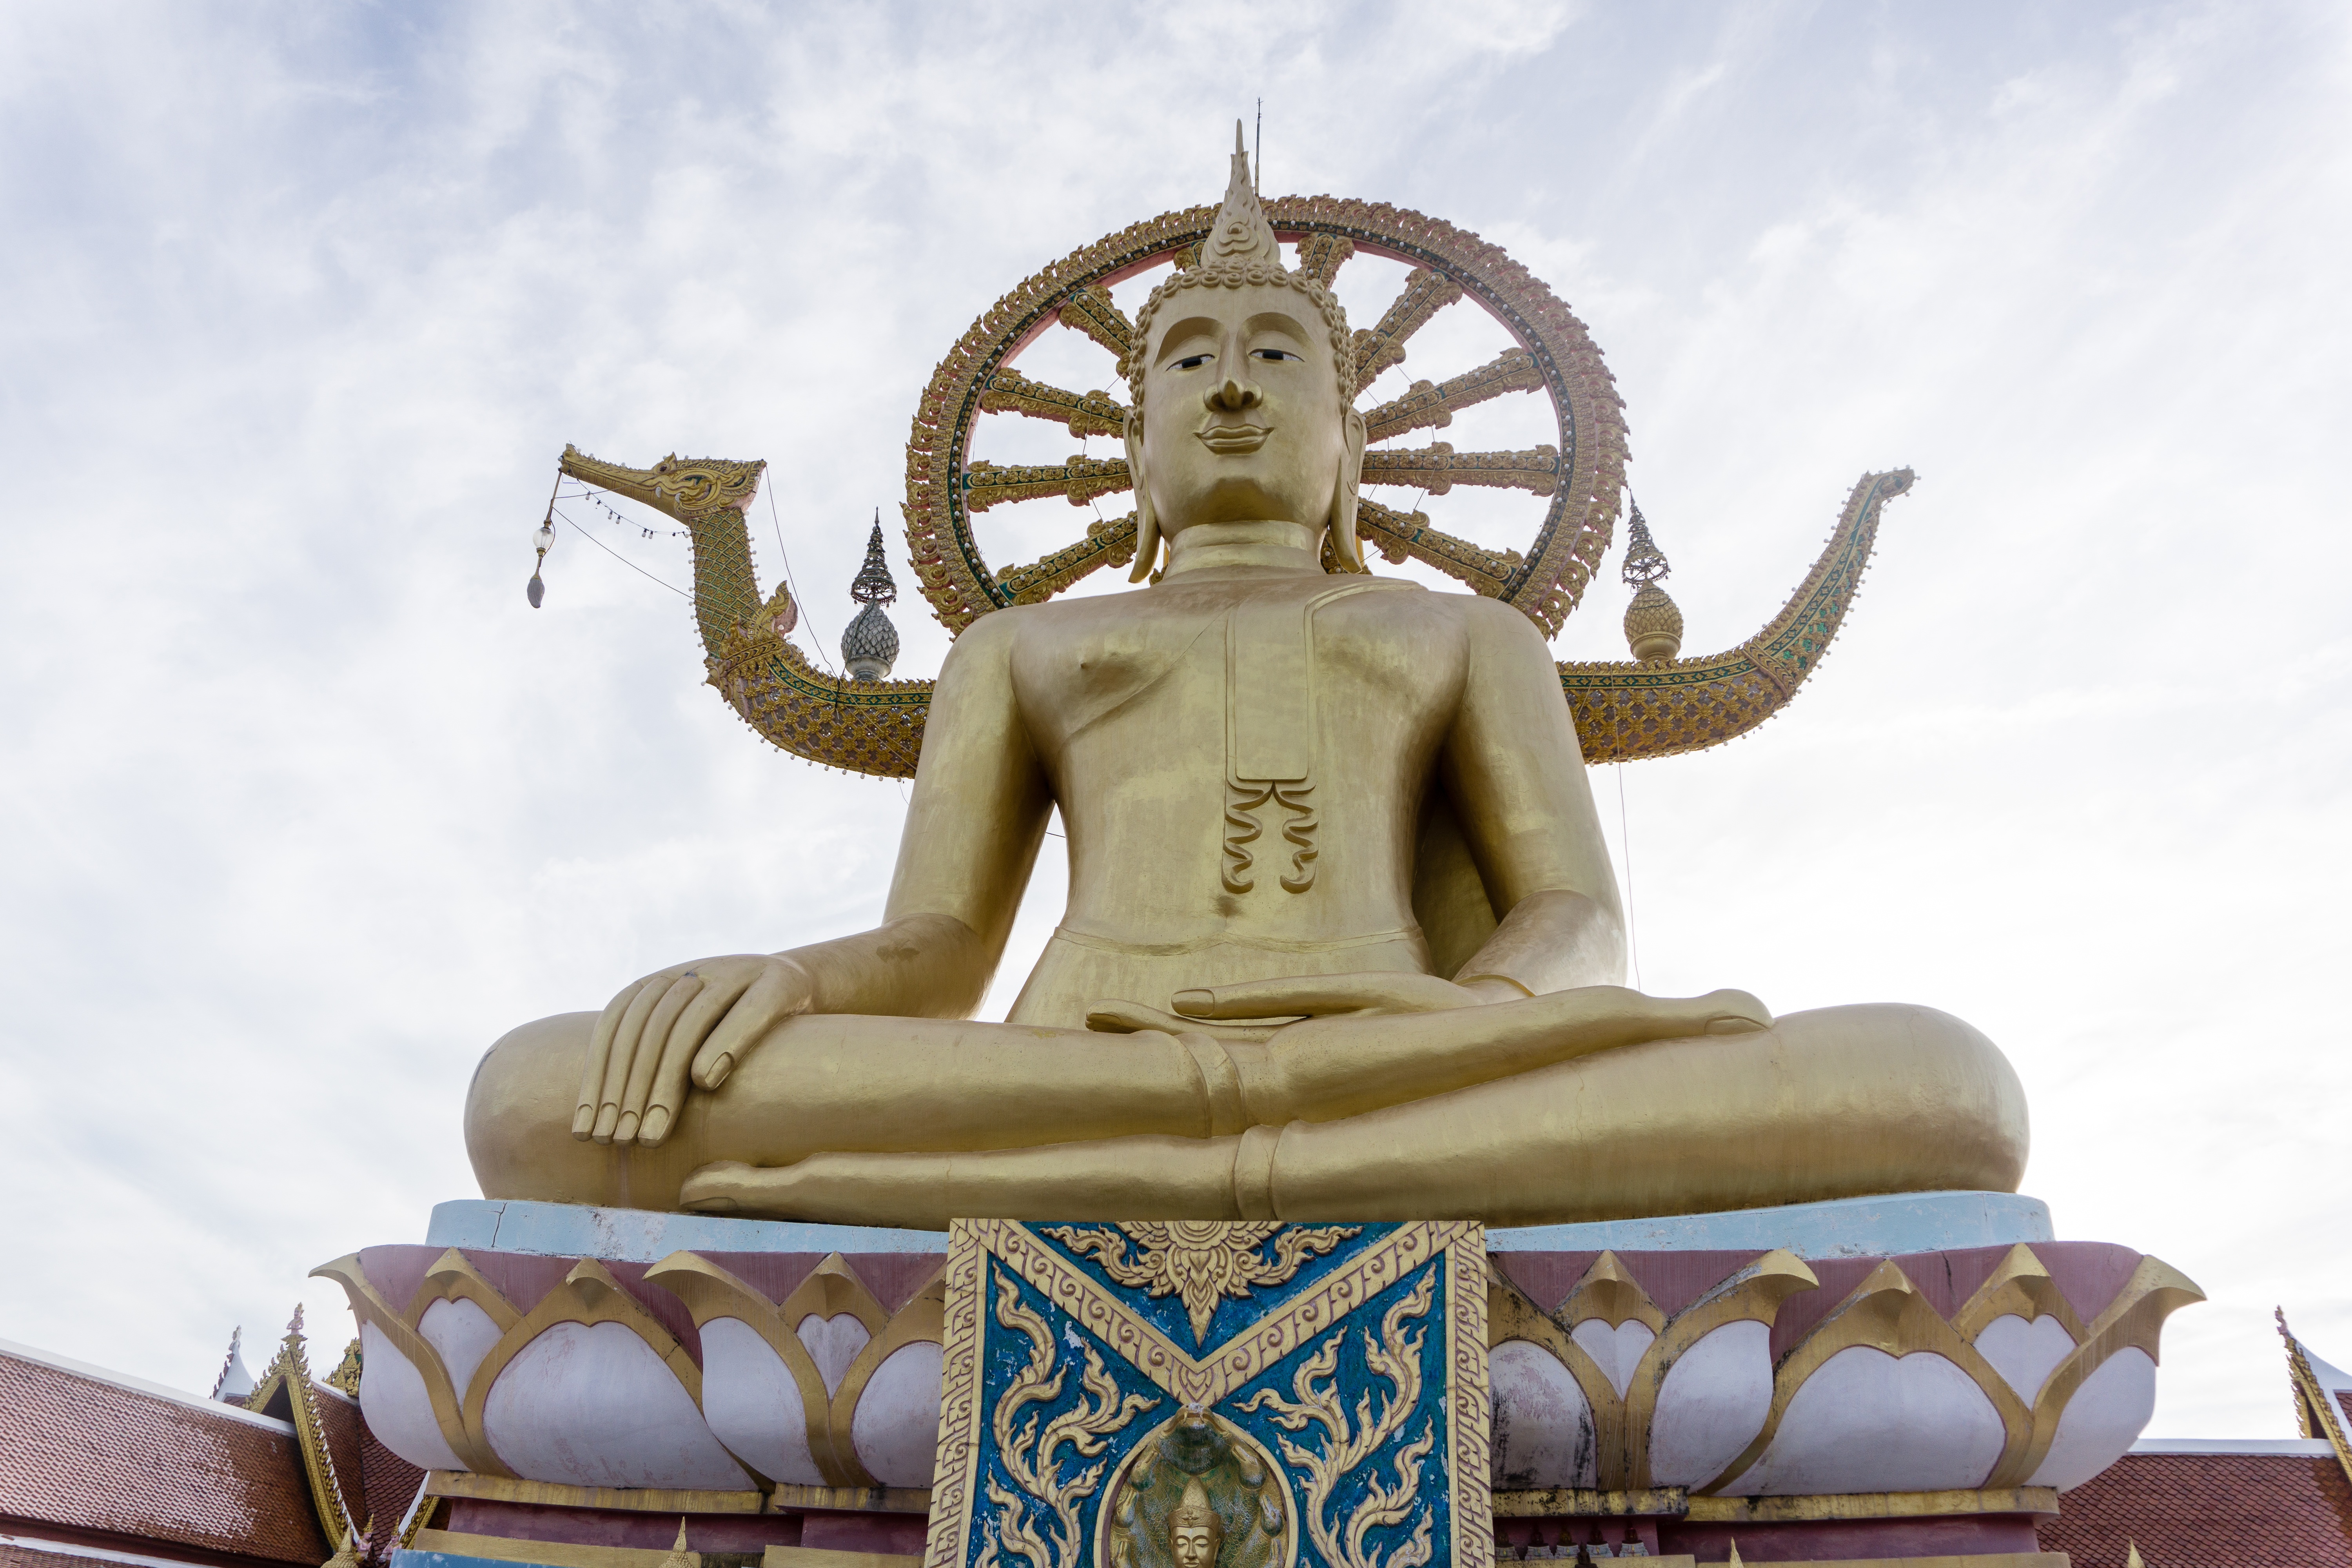
monument, statue, thailand, sculpture, temple, budda, mythology, koh samui, hindu temple, gautama buddha, koh phangan, ancient history